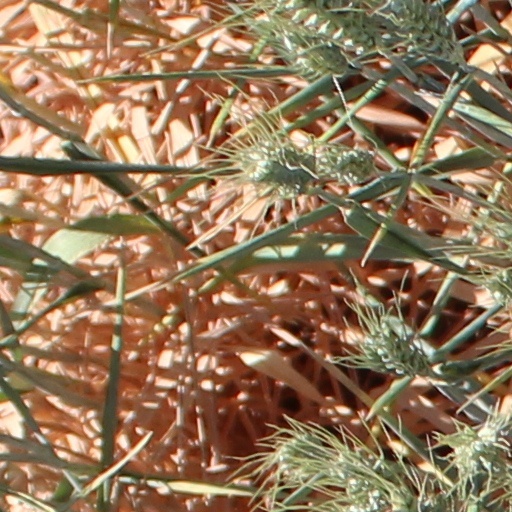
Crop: wheat